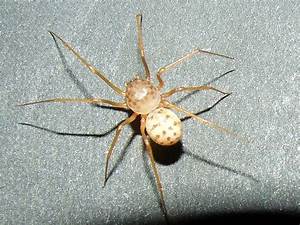
Label: spider